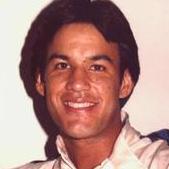
Age: 15